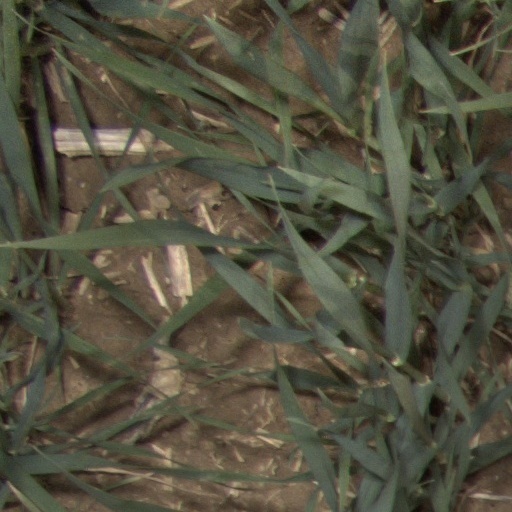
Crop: wheat